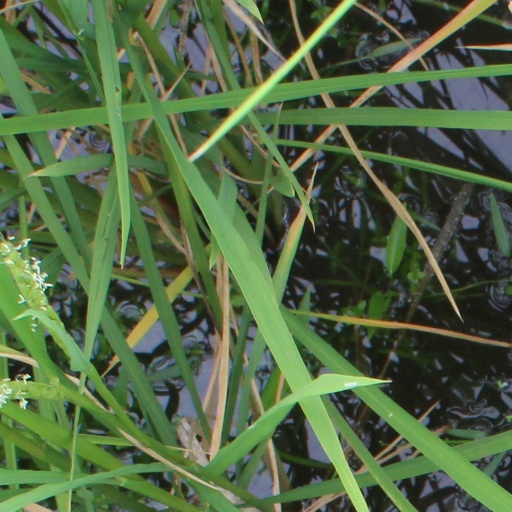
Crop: rice